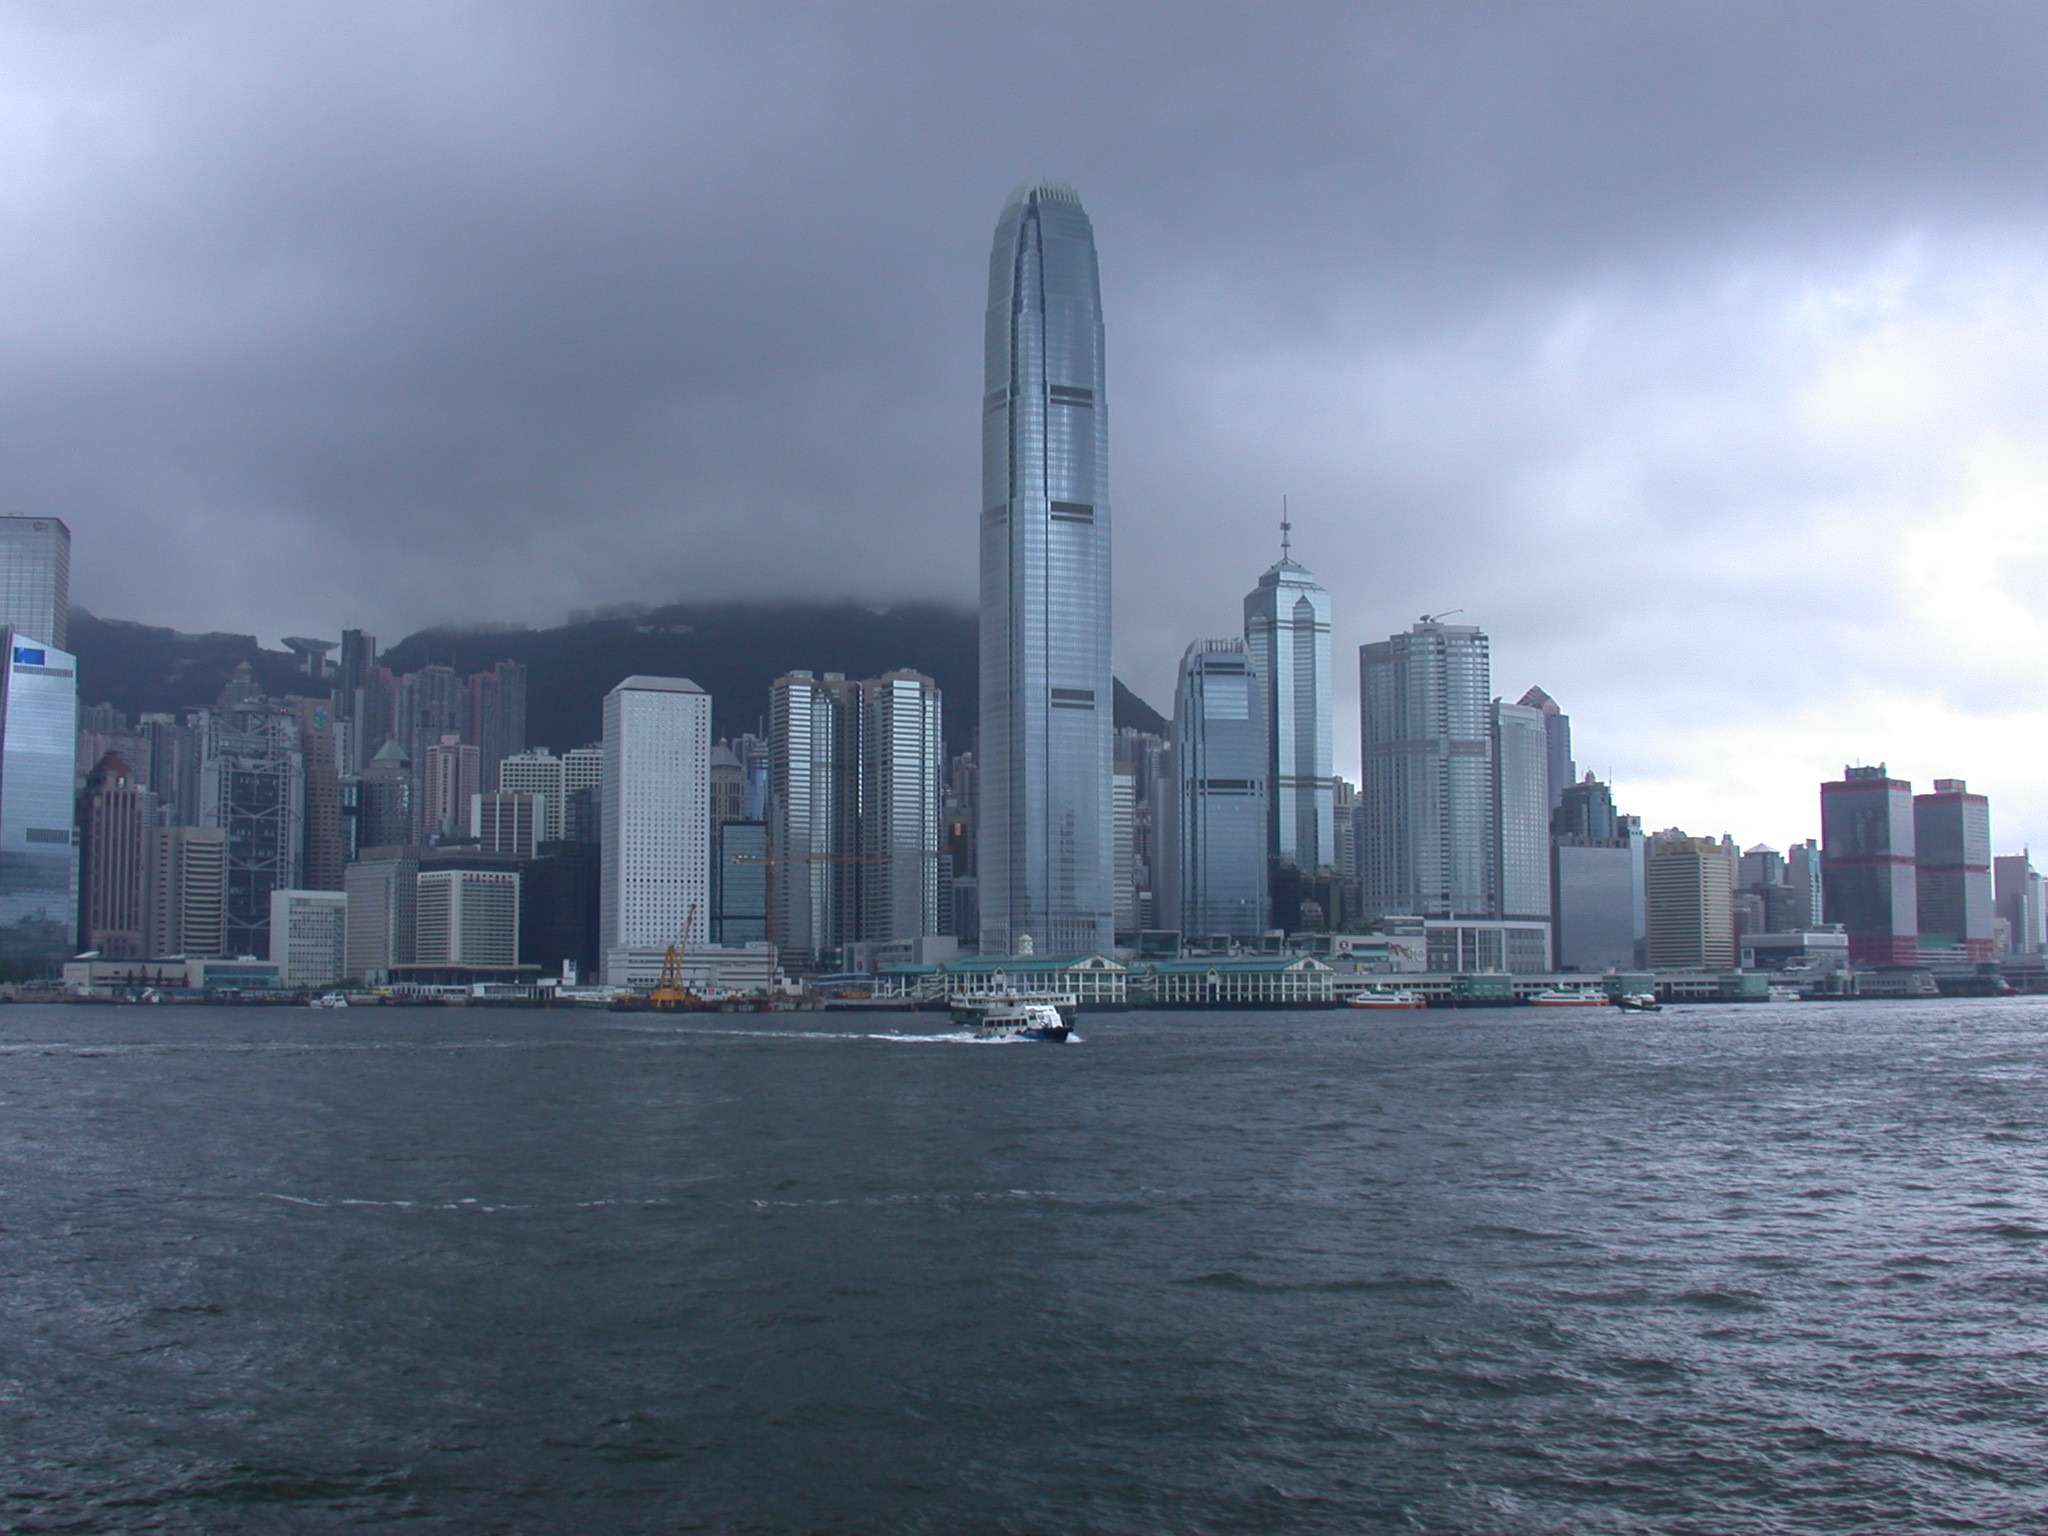
water, horizon, architecture, sky, skyline, cloudy, city, skyscraper, urban, cityscape, downtown, chinese, flowing, asia, landmark, gray, metropolitan, modern, tower block, hong kong, outdoors, grey, skyscrapers, buildings, rivers, tall, day, constructions, china, metropolis, cities, urban area, geographical feature, atmospheric phenomenon, human settlement